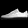
Label: Sneaker